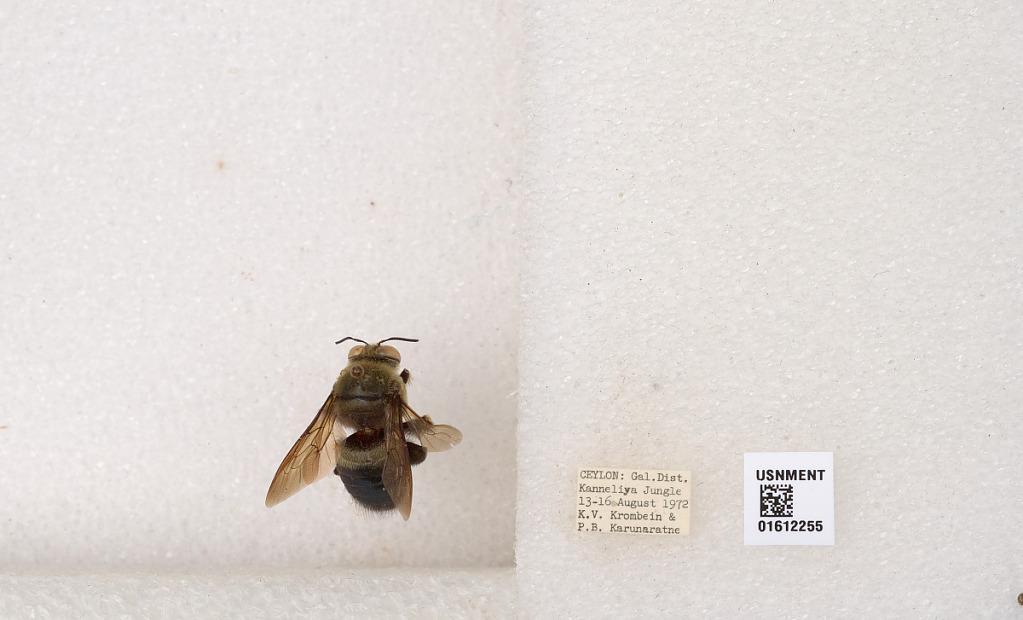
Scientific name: Xylocopa (Zonohirsuta) sp.
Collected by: P. Karunaratne
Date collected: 1972-8-13
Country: Sri Lanka
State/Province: Southern
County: Galle
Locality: Kanneliya Jungle